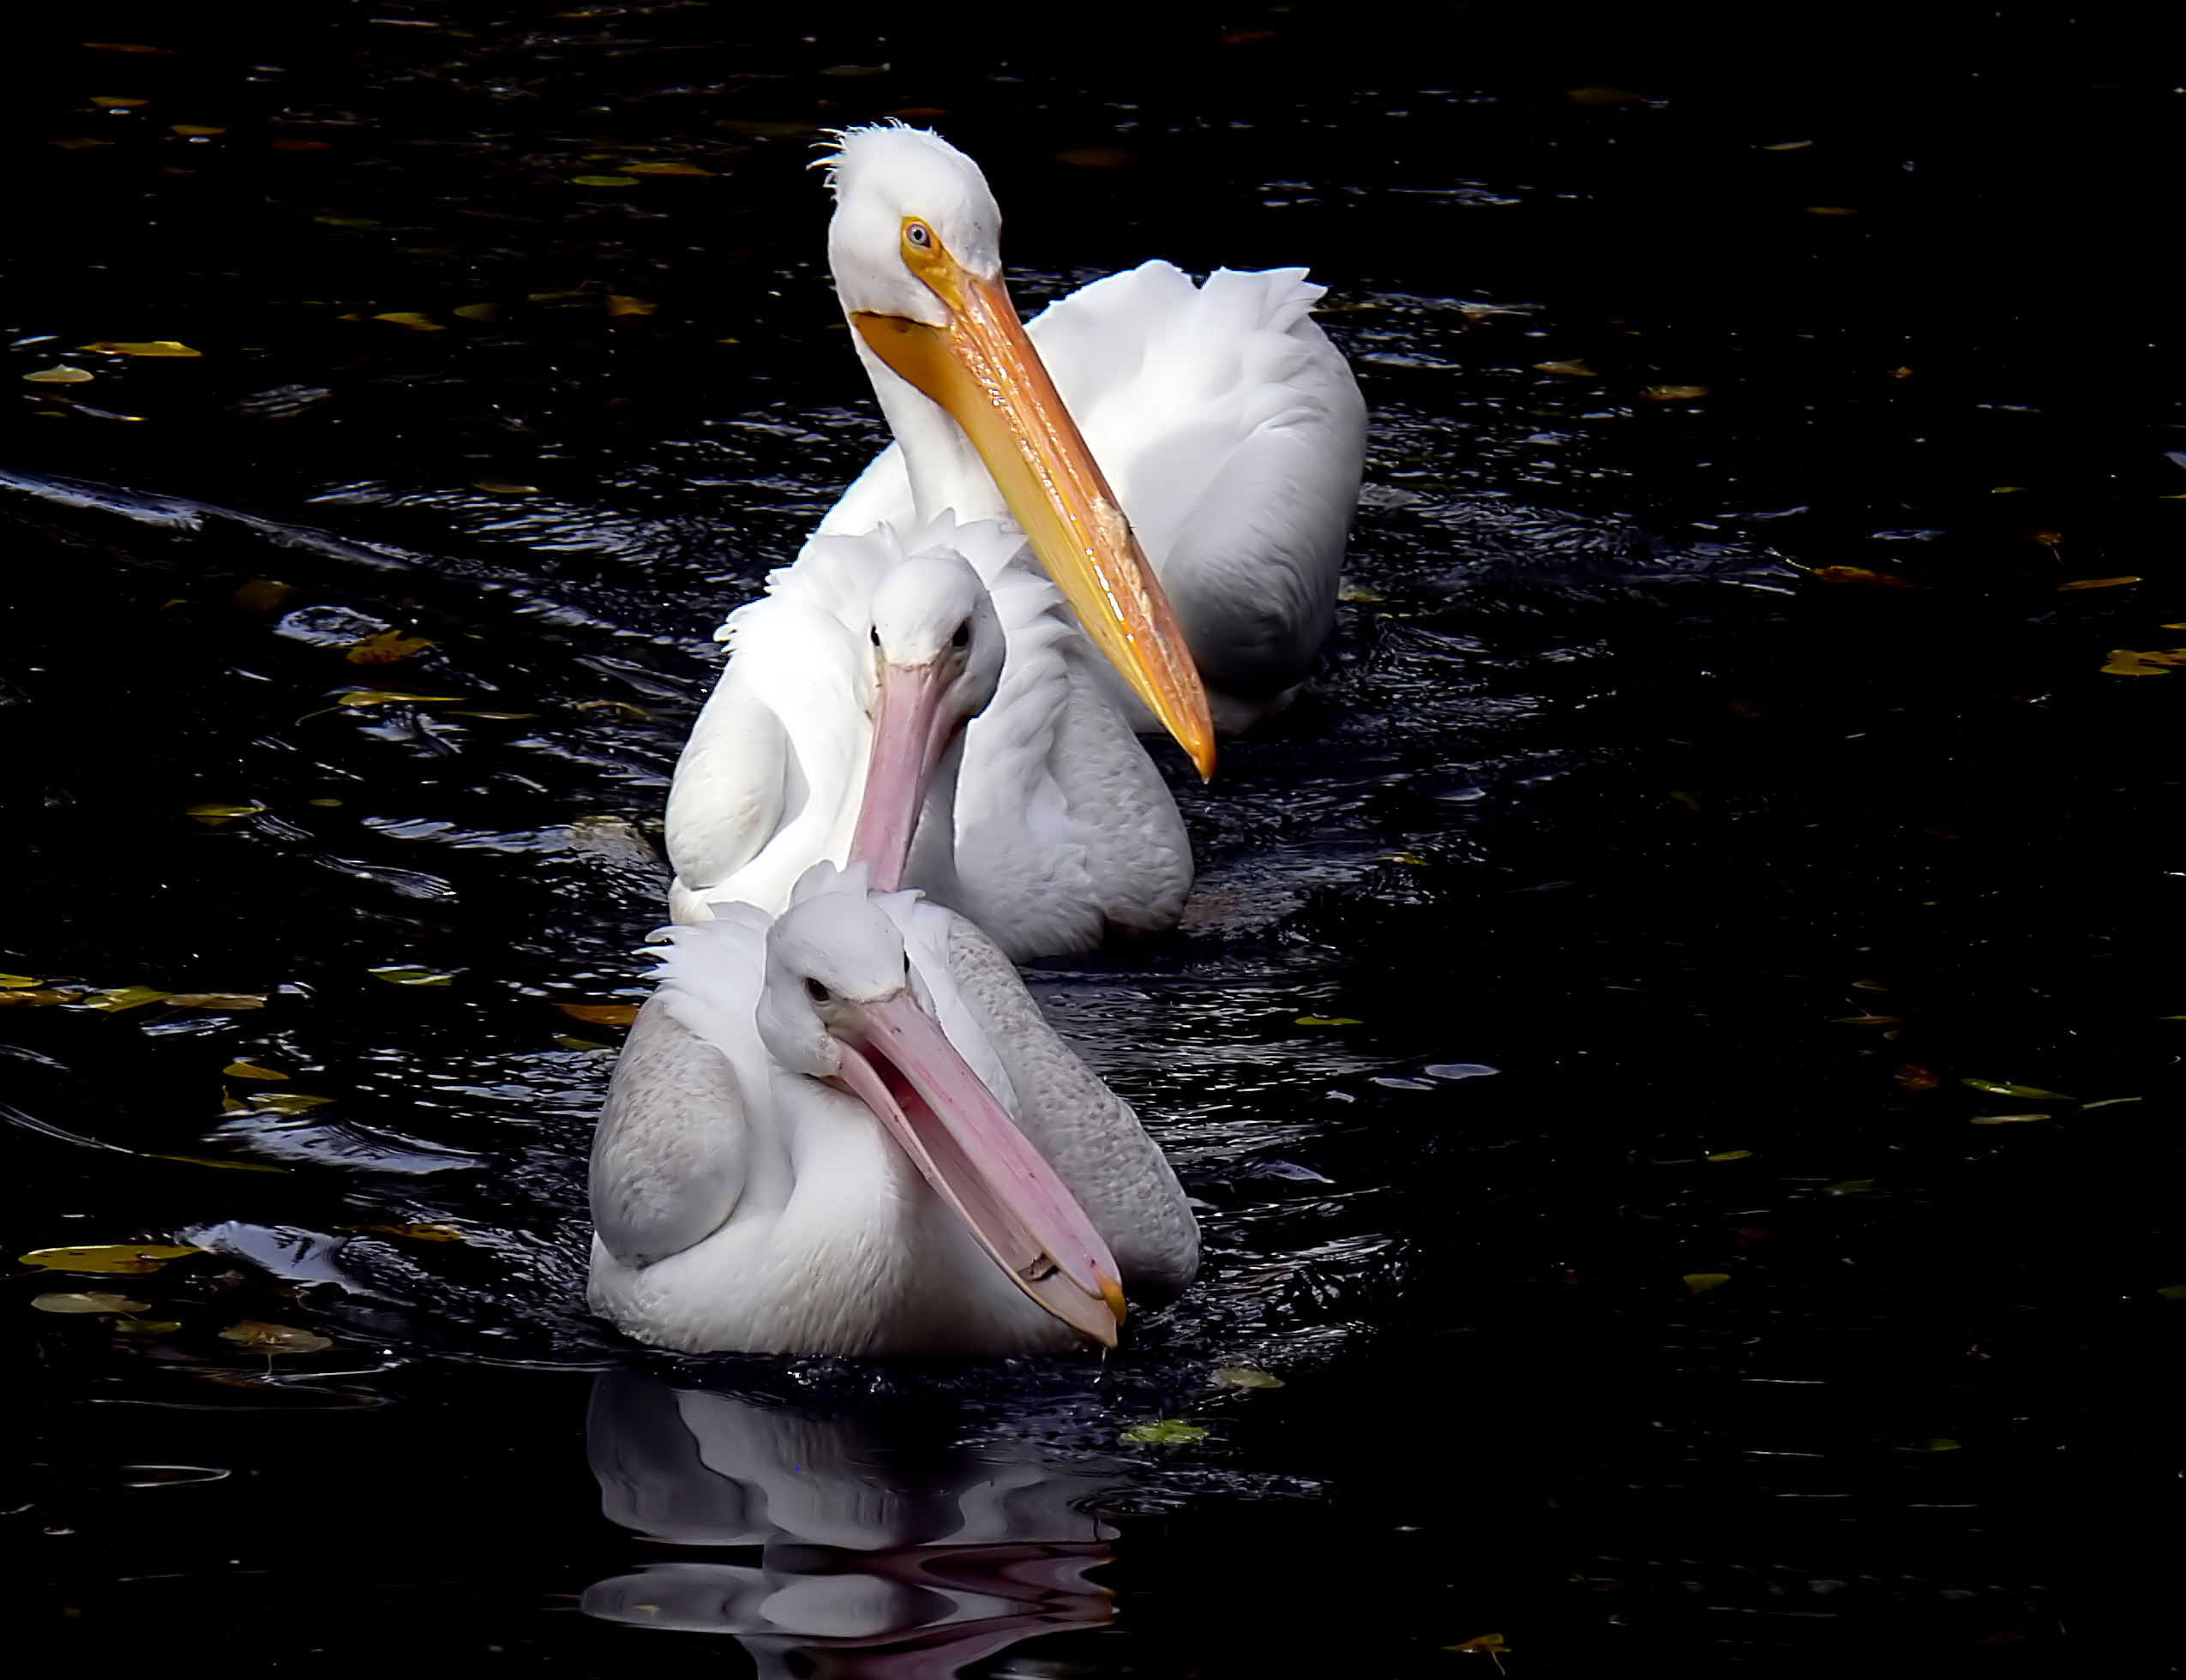
bird, wing, pelican, seabird, reflection, beak, publicdomain, vertebrate, bridgecamera, marinebirds, waterbirds, pelicans, largebirds, whitepirds, pelecaniformes